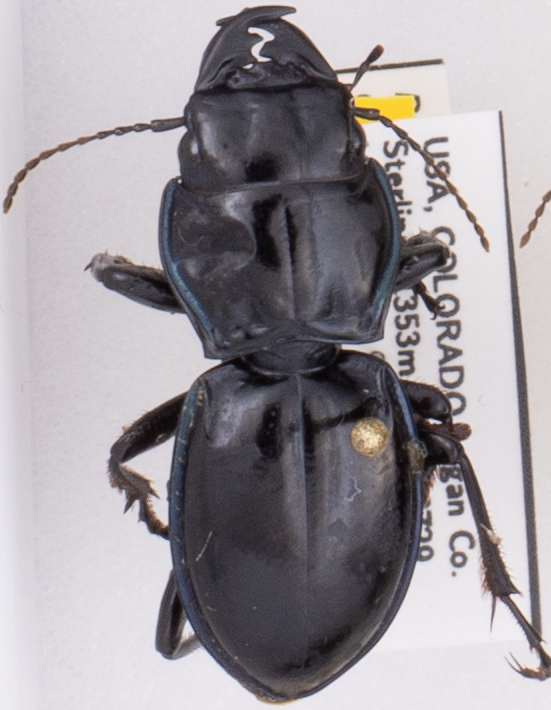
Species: Pasimachus elongatus
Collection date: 2022-08-24
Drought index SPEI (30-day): -0.786
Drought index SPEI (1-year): -1.578
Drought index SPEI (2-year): -1.69